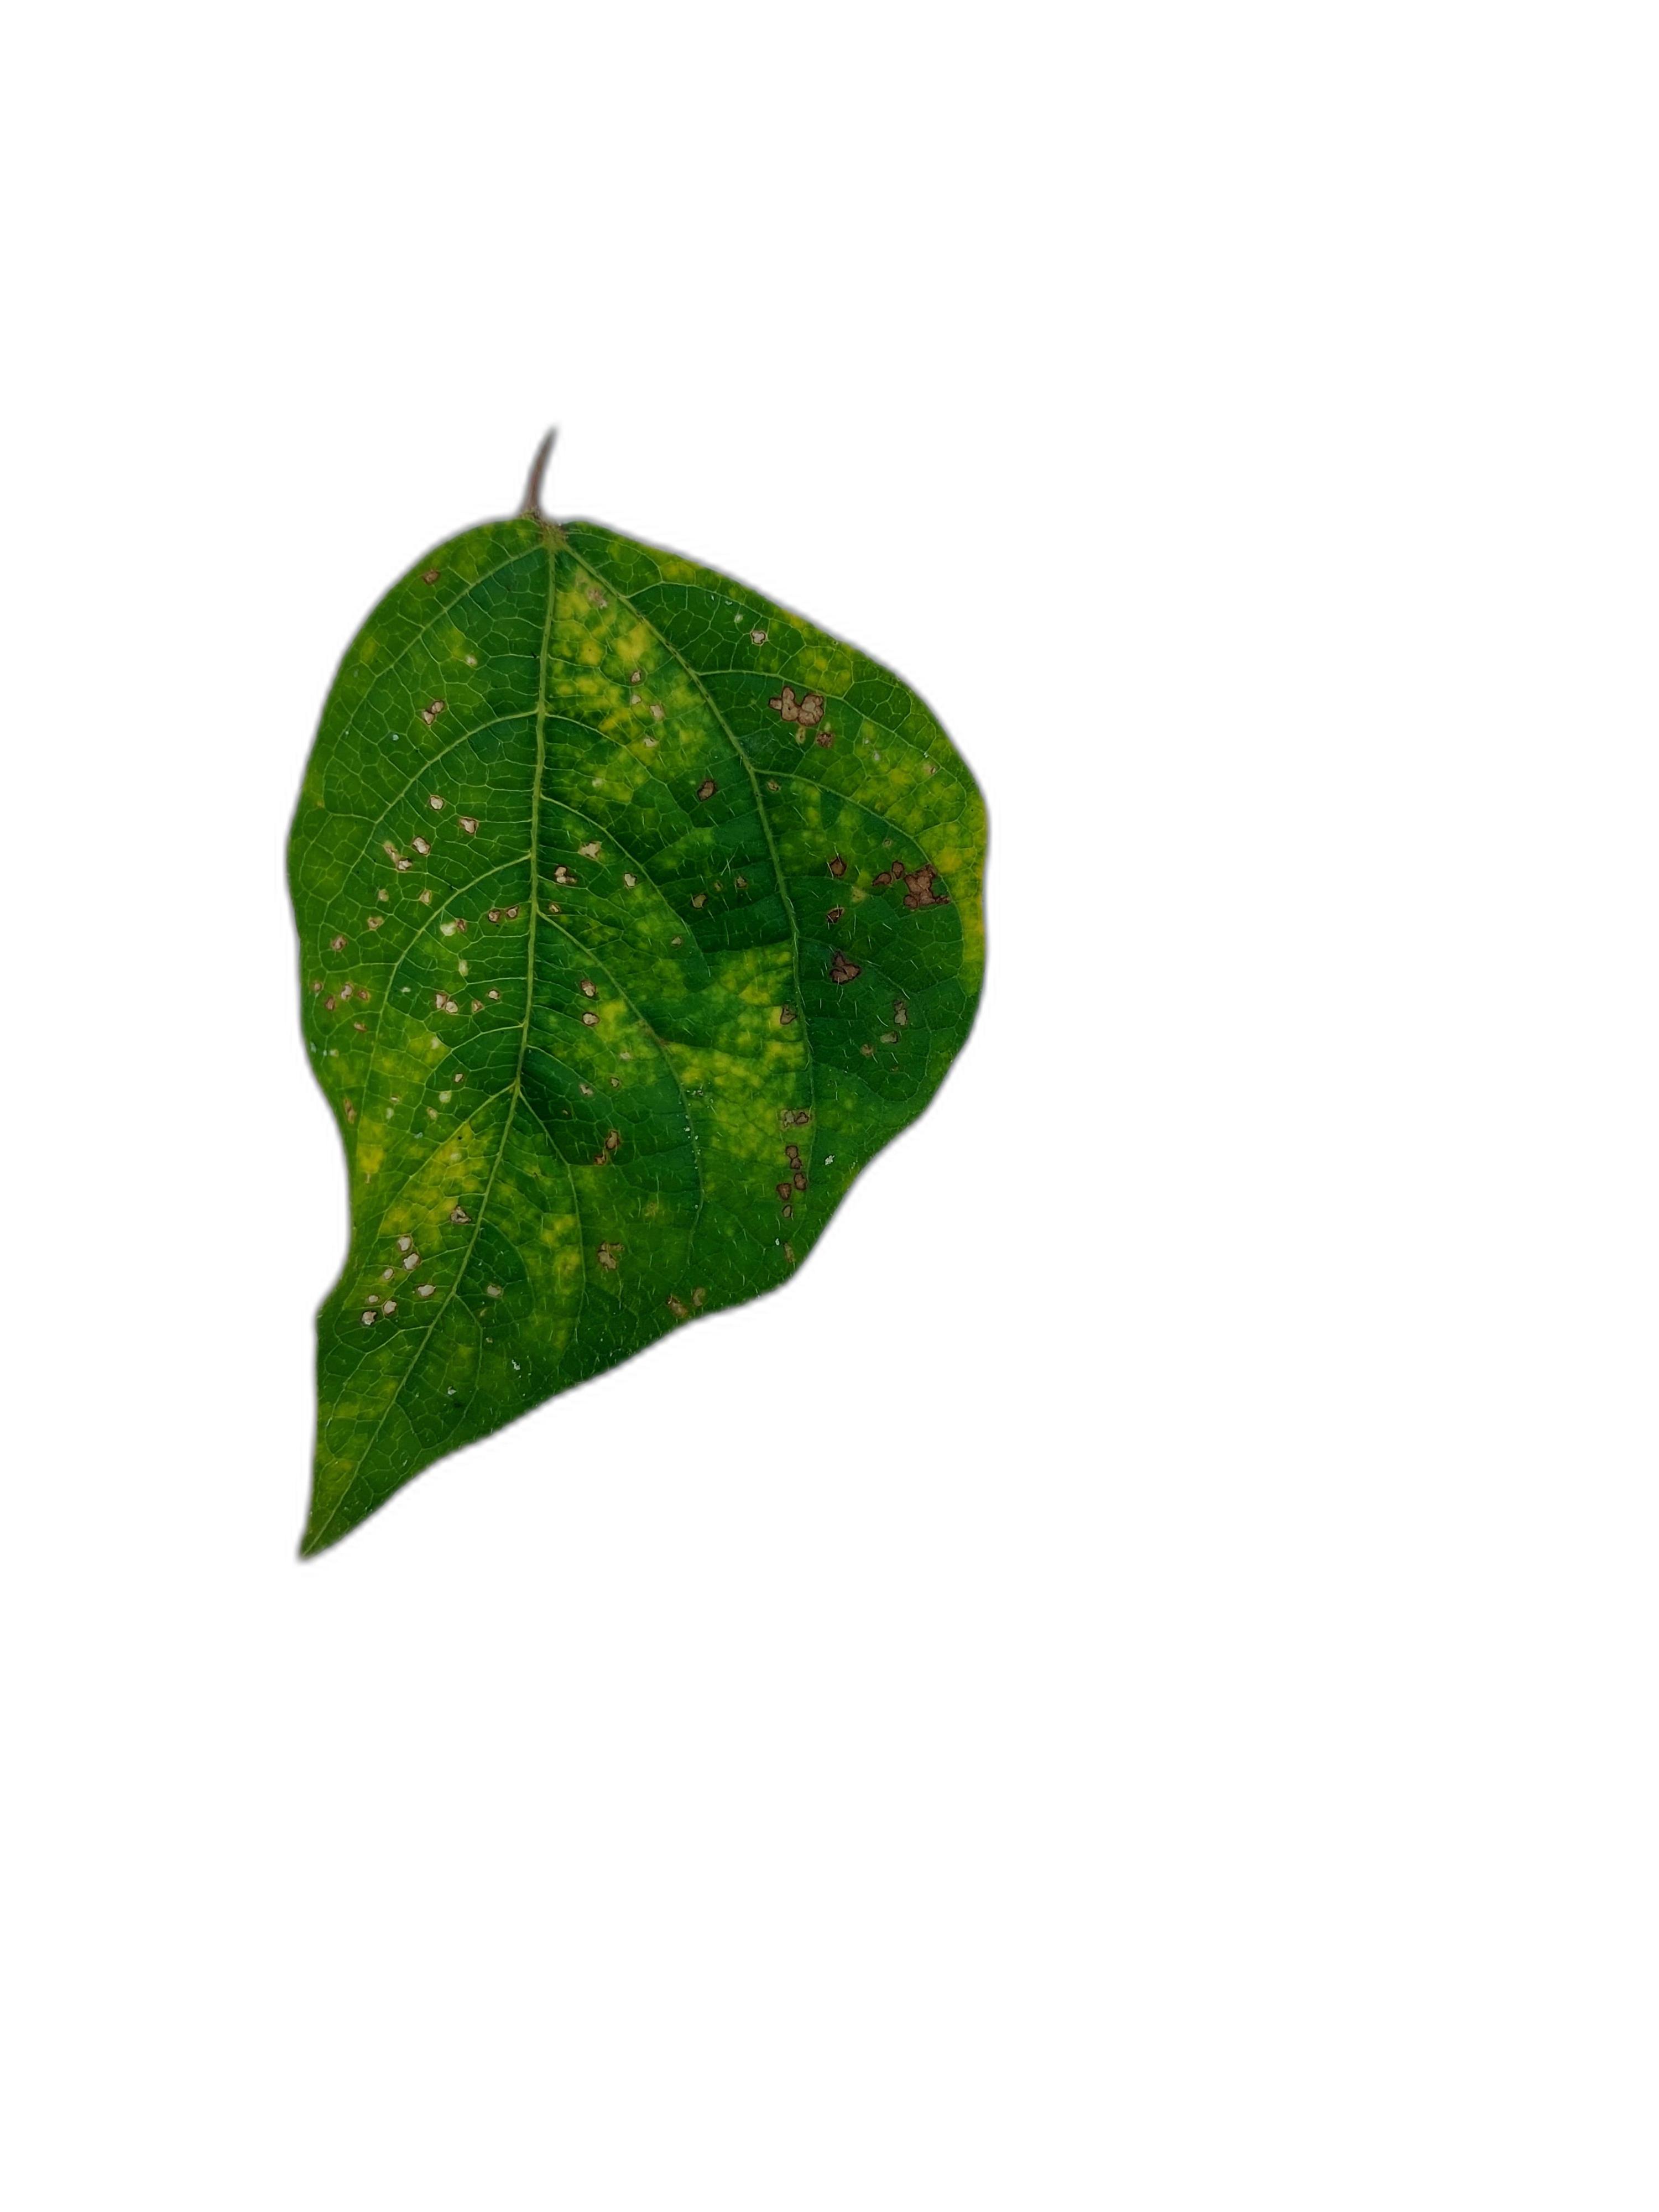
Label: Yellow Mosaic